The Undying Monster

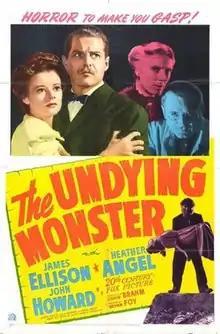
Theatrical release poster

The Undying Monster, also known as The Hammond Mystery, is a 1942 American mystery horror film directed by John Brahm and written by Lillie Hayward and Michel Jacoby, based on Jessie Douglas Kerruish's 1922 novel of the same name. The film stars James Ellison, Heather Angel and John Howard, and focuses on a series of mysterious deaths within the wealthy Hammond family.